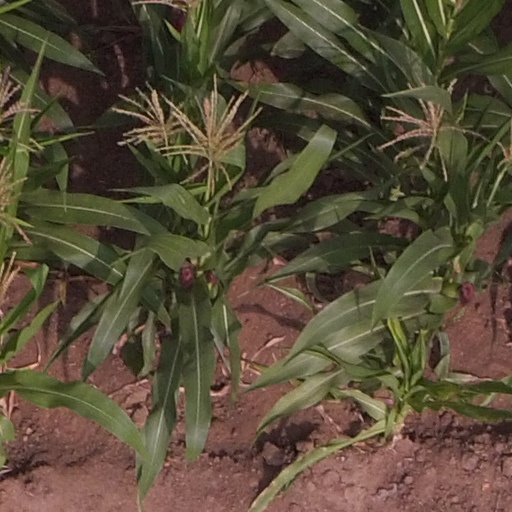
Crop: maize; corn